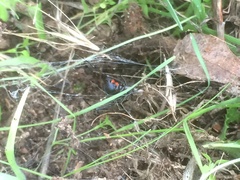
Species: Lactrodectus_hesperus